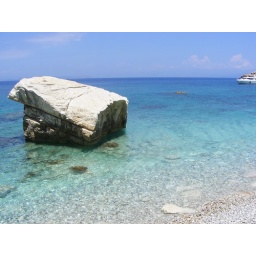
Lonely rock in shallow water